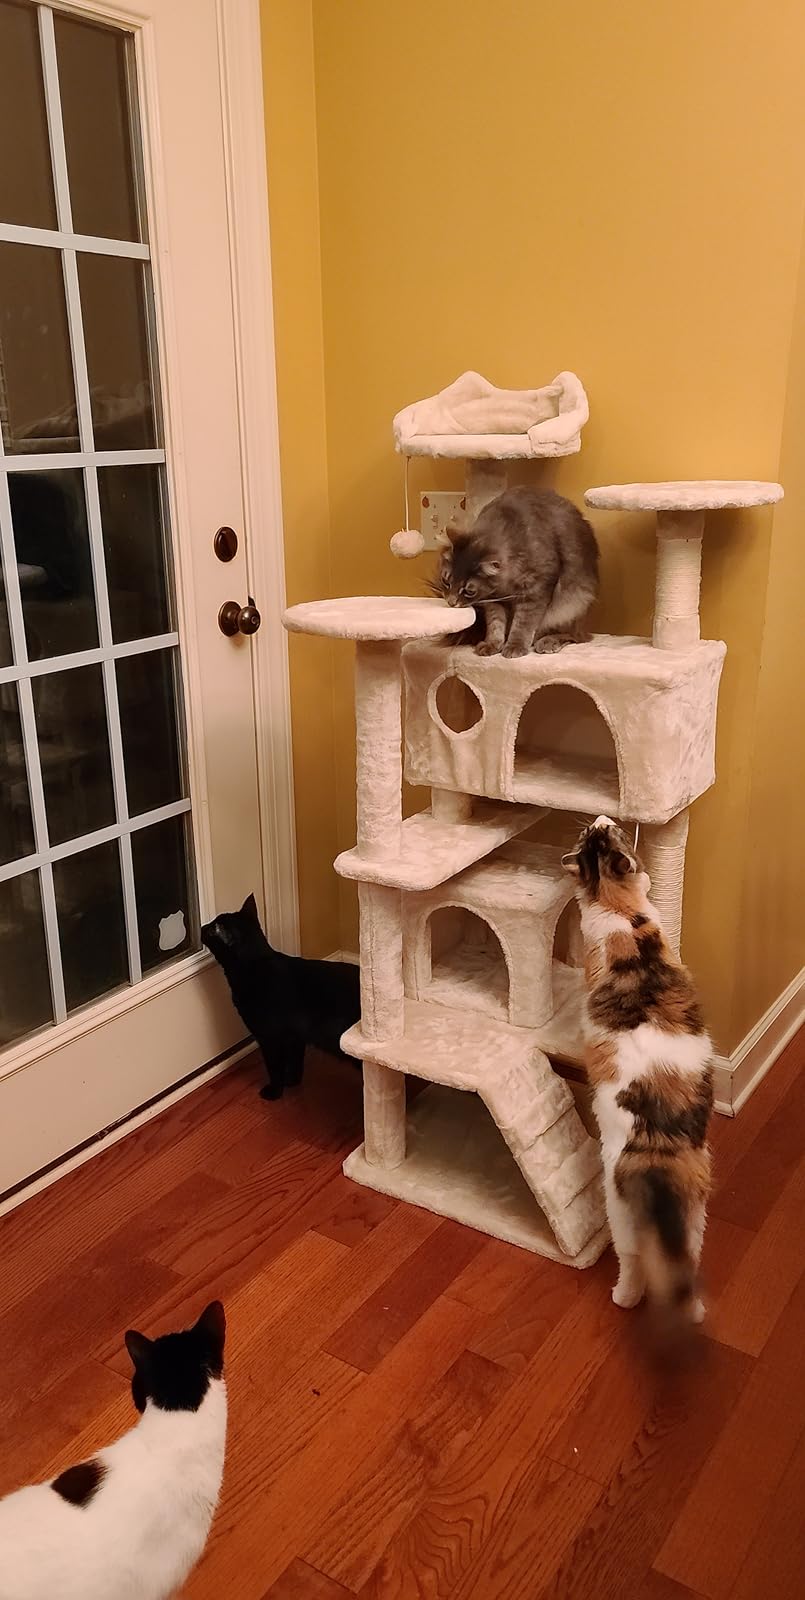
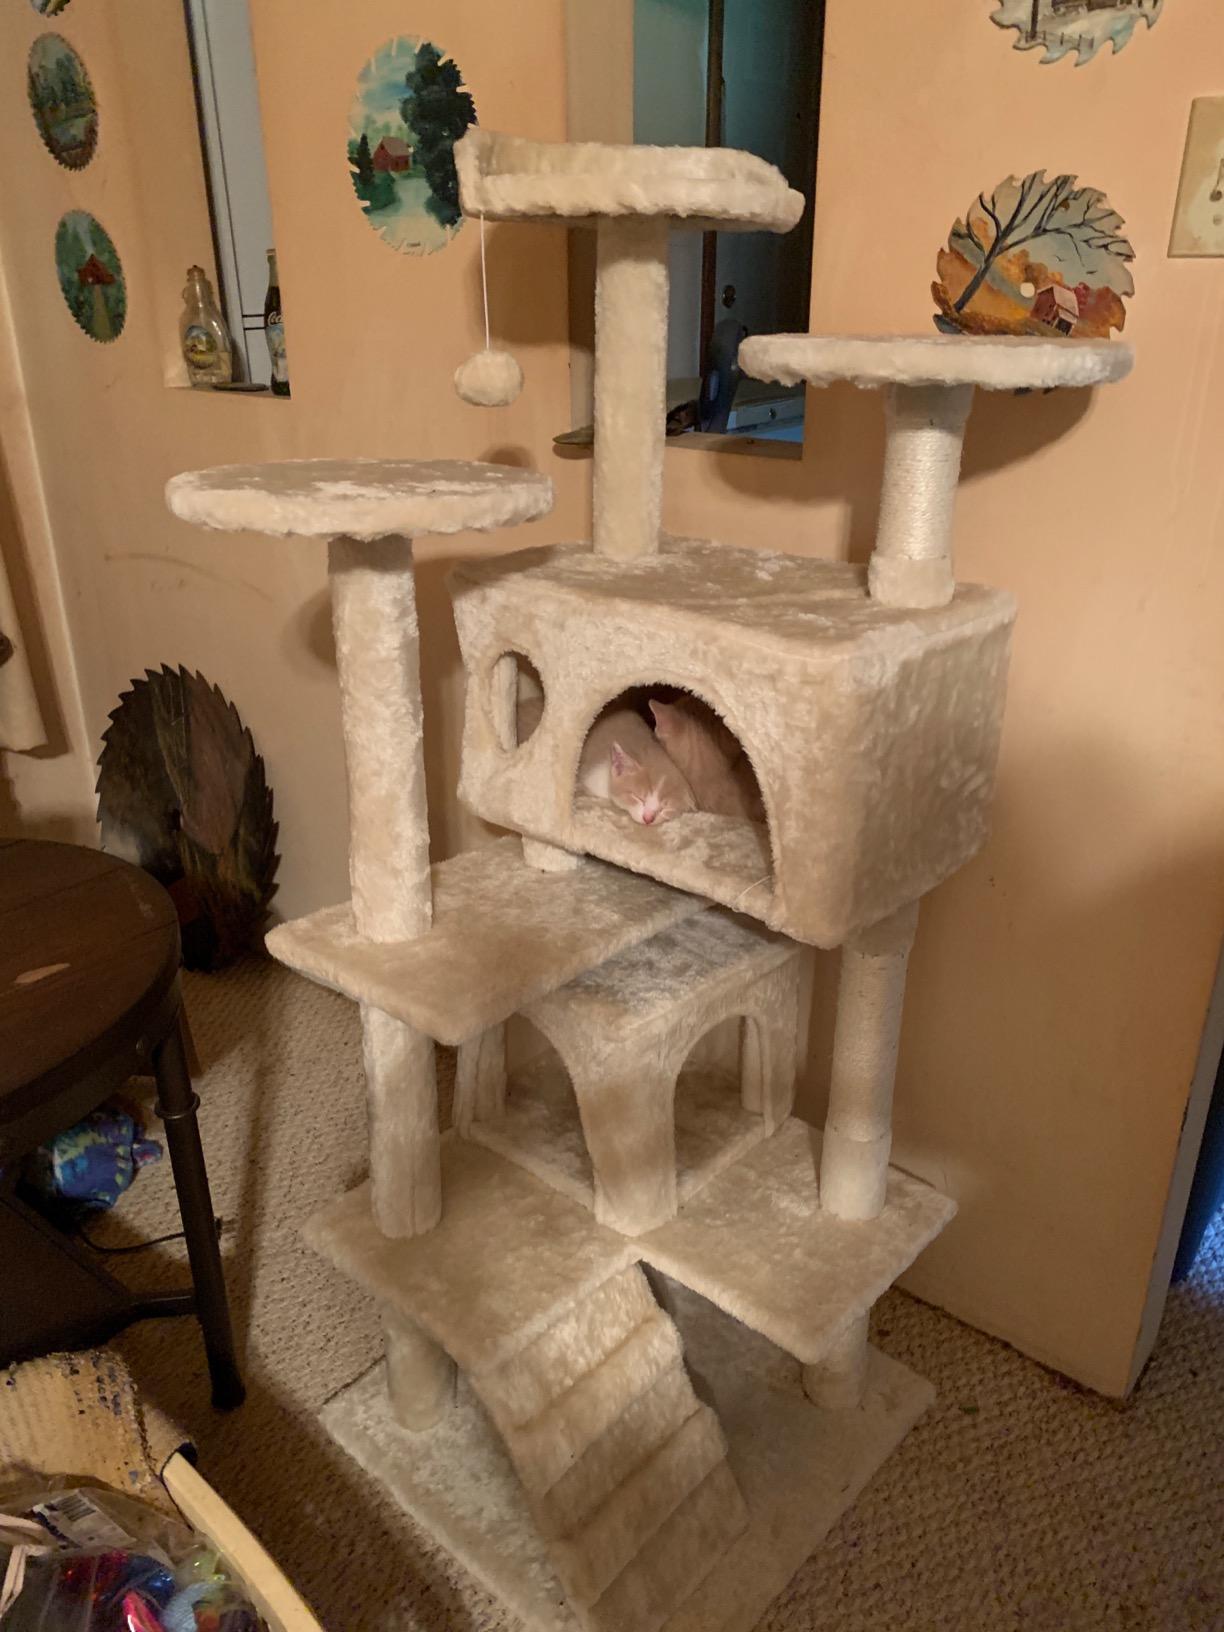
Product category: items_cat tree
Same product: yes